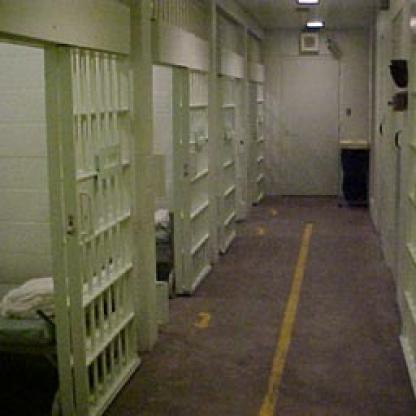
Scene: Indoor